Nanofluidics

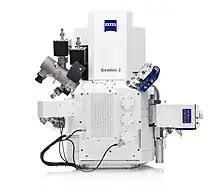
Carl Zeiss Crossbeam 550 - combines a field emission scanning electron microscope (FE-SEM) with a focused ion beam (FIB).

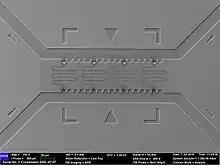
Nanofluidic channels fabricated with a Zeiss Crossbeam 550 L, in a silicon master stamp

Nanostructures can be fabricated as single cylindrical channels, nanoslits, or nanochannel arrays from materials such as silicon, glass, polymers (e.g. PMMA, PDMS, PCTE) and synthetic vesicles.